History of Lisbon

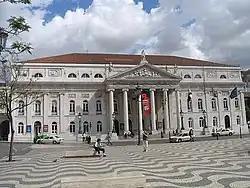
The D. Maria II National Theatre

Most of the reconstruction was carried out, however, in the old city centre with a new layout approved by the marquis and designed by Eugenio dos Santos and Carlos Mardel, for the Baixa, the neighbourhood hardest hit by the earthquake. Their plan fit the pragmatic spirit of the age of Enlightenment, with the narrow old streets being replaced by wide straight avenues arranged orthogonally. These not only allowed proper ventilation and lighting of the streets, but also allowed for better security, including police patrols and access to buildings in case of fire, as well as measures to prevent the spread of fire to neighbouring structures. The buildings had to conform to regulations based on a consistent policy, with the architectural team defining which façade designs were allowed, and the rules of construction for all buildings. They aimed to reorganise the social structure of the city, with a new emphasis on mercantile business, and developed a set of rules for the construction of housing better able to survive a powerful earthquake.